C. V. Raman

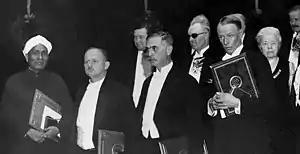
Raman at the 1930 Nobel Prize Award Ceremony with other winners, from left C. V. Raman (physics), Hans Fischer (chemistry), Karl Landsteiner (medicine) and Sinclair Lewis (literature)

One of Raman's interests was on the scientific basis of musical sounds. He was inspired by Hermann von Helmholtz's "The Sensations of Tone", the book he came across when he joined IACS. He published his findings prolifically between 1916 and 1921. He worked out the theory of transverse vibration of bowed string instruments based on superposition of velocities. One of his earliest studies was on the wolf tone in violins and cellos. He studied the acoustics of various violin and related instruments, including Indian stringed instruments, and water splashes. He even performed what he called "Experiments with mechanically-played violins."